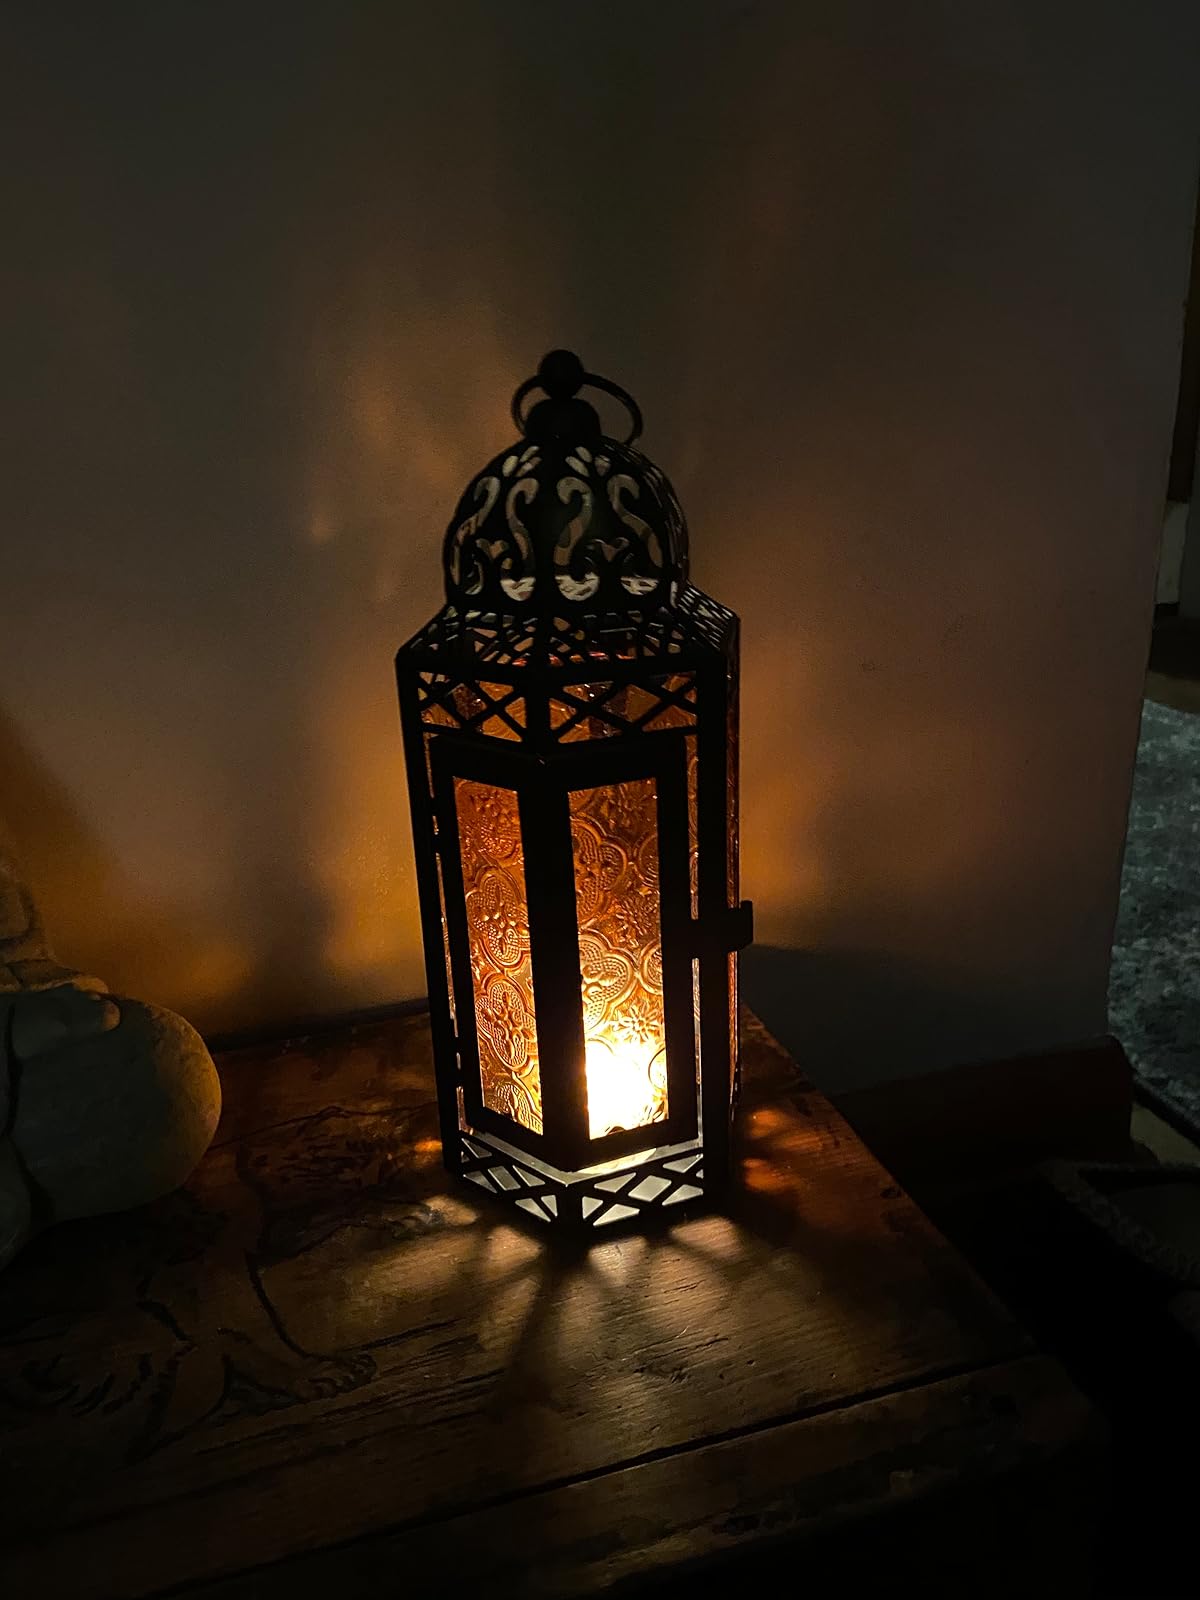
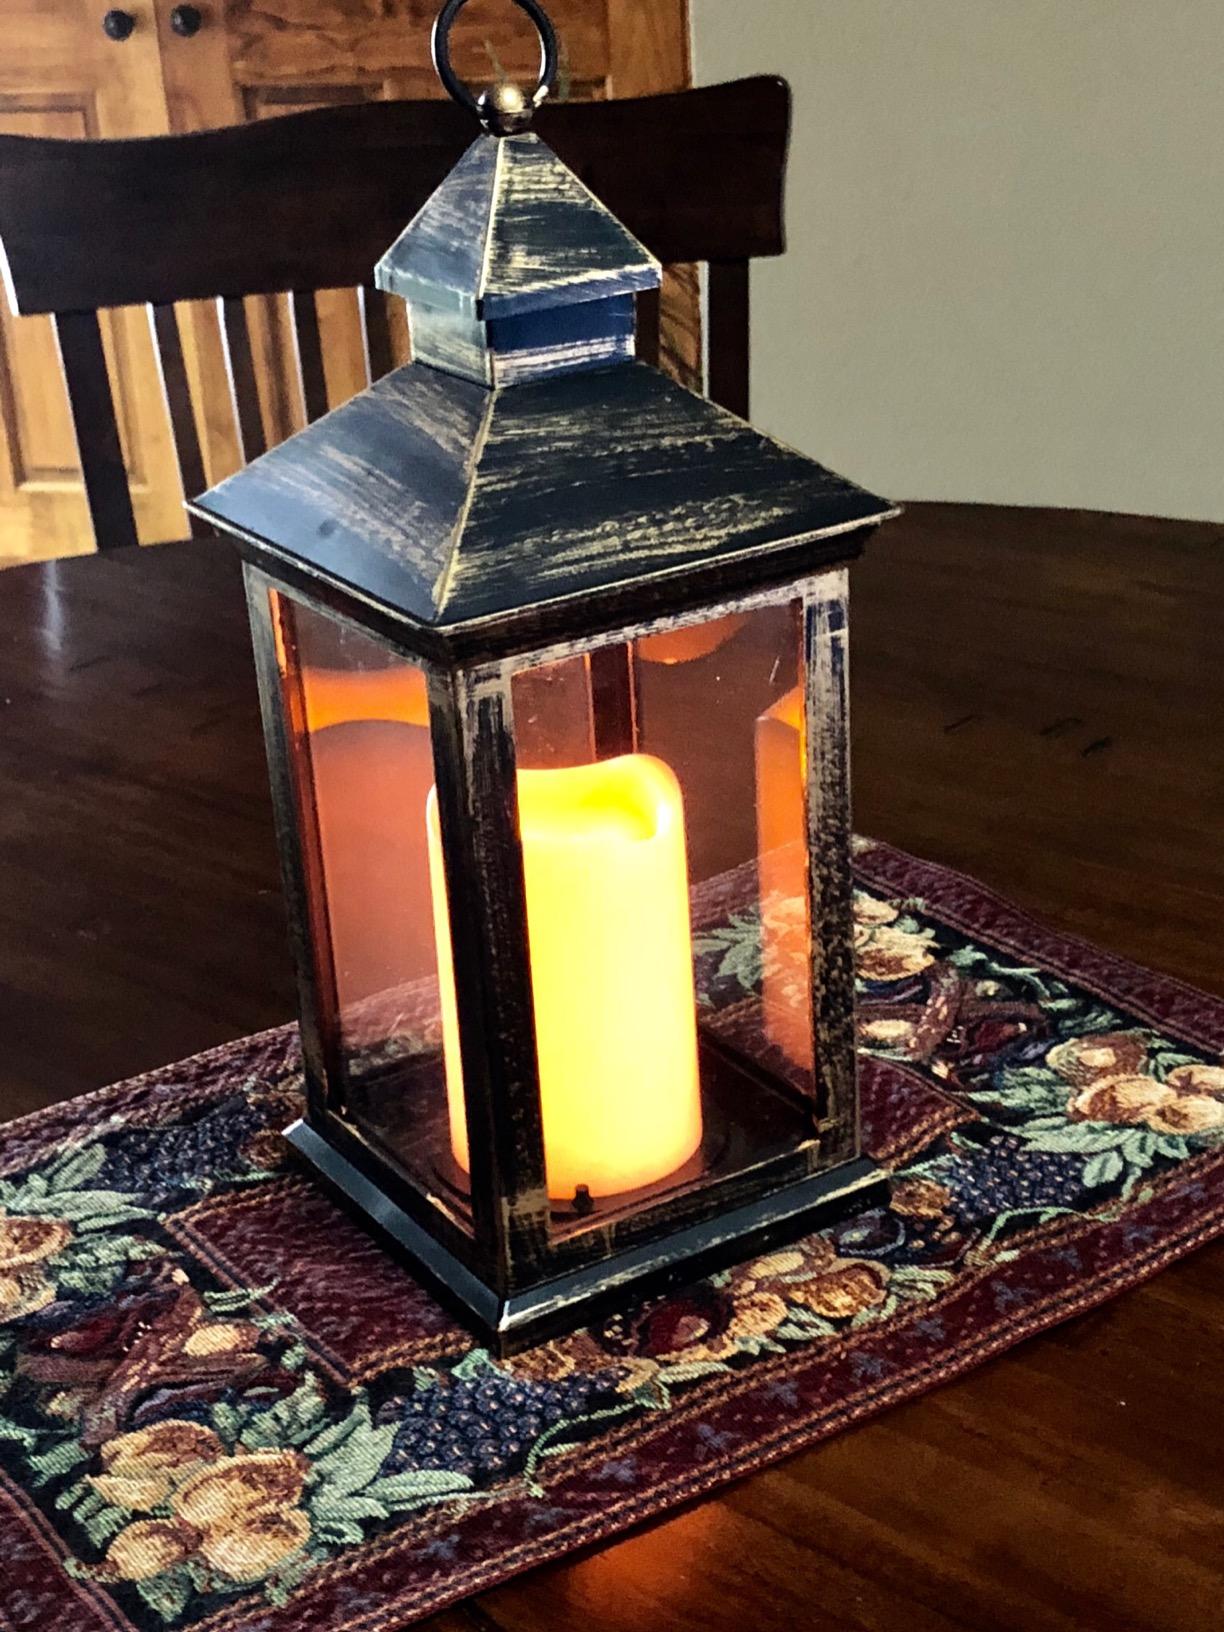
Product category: lantern
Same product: no